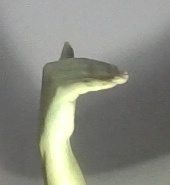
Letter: khaa